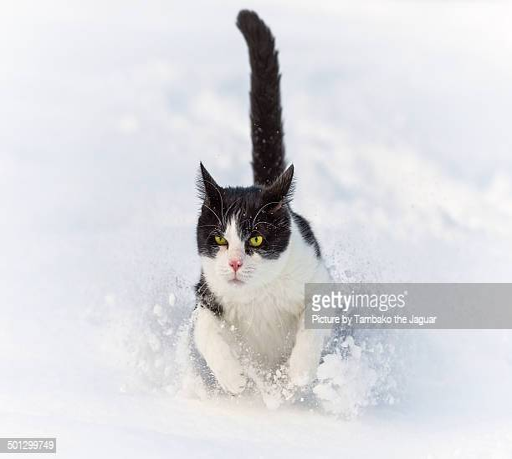
cat running in the snow